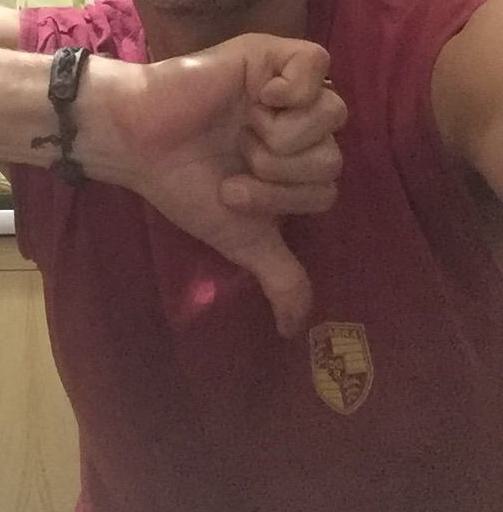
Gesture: dislike